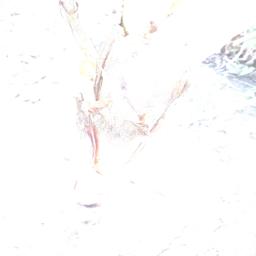
Label: BACTERIAL SOFT ROT